Abdel Halim Hafez

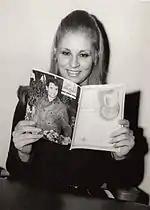
Singer Sabah reading "El Mawed magazine" with Egyptian music giant Abdel Halim Hafez on the cover, 1966

One of the revolutionaries in the Egyptian Revolution of 2011 quoted that "the nightingale's songs inspired us during the January 25 revolution", he added "Although, he died 35 years ago, his songs will surely continue to inspire his fellow Egyptians for many generations to come". His albums and CDs have sold more copies since his death than any other Arabic artist ever. His way of singing, the popularity of his songs and his behavior made him a role model for almost every modern singer in the entire region. Egyptians and also Arab people of all ages are fans of Halim.